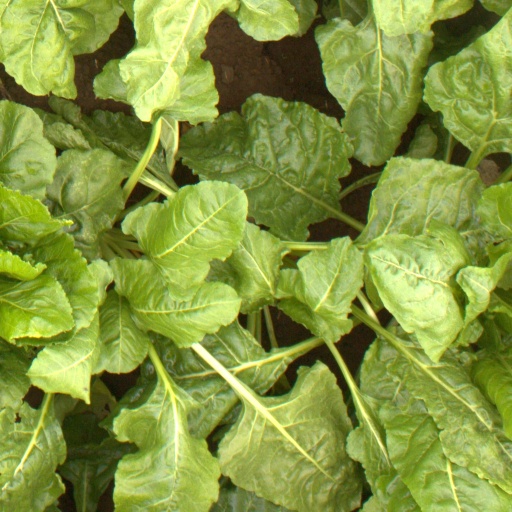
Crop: sugar beet